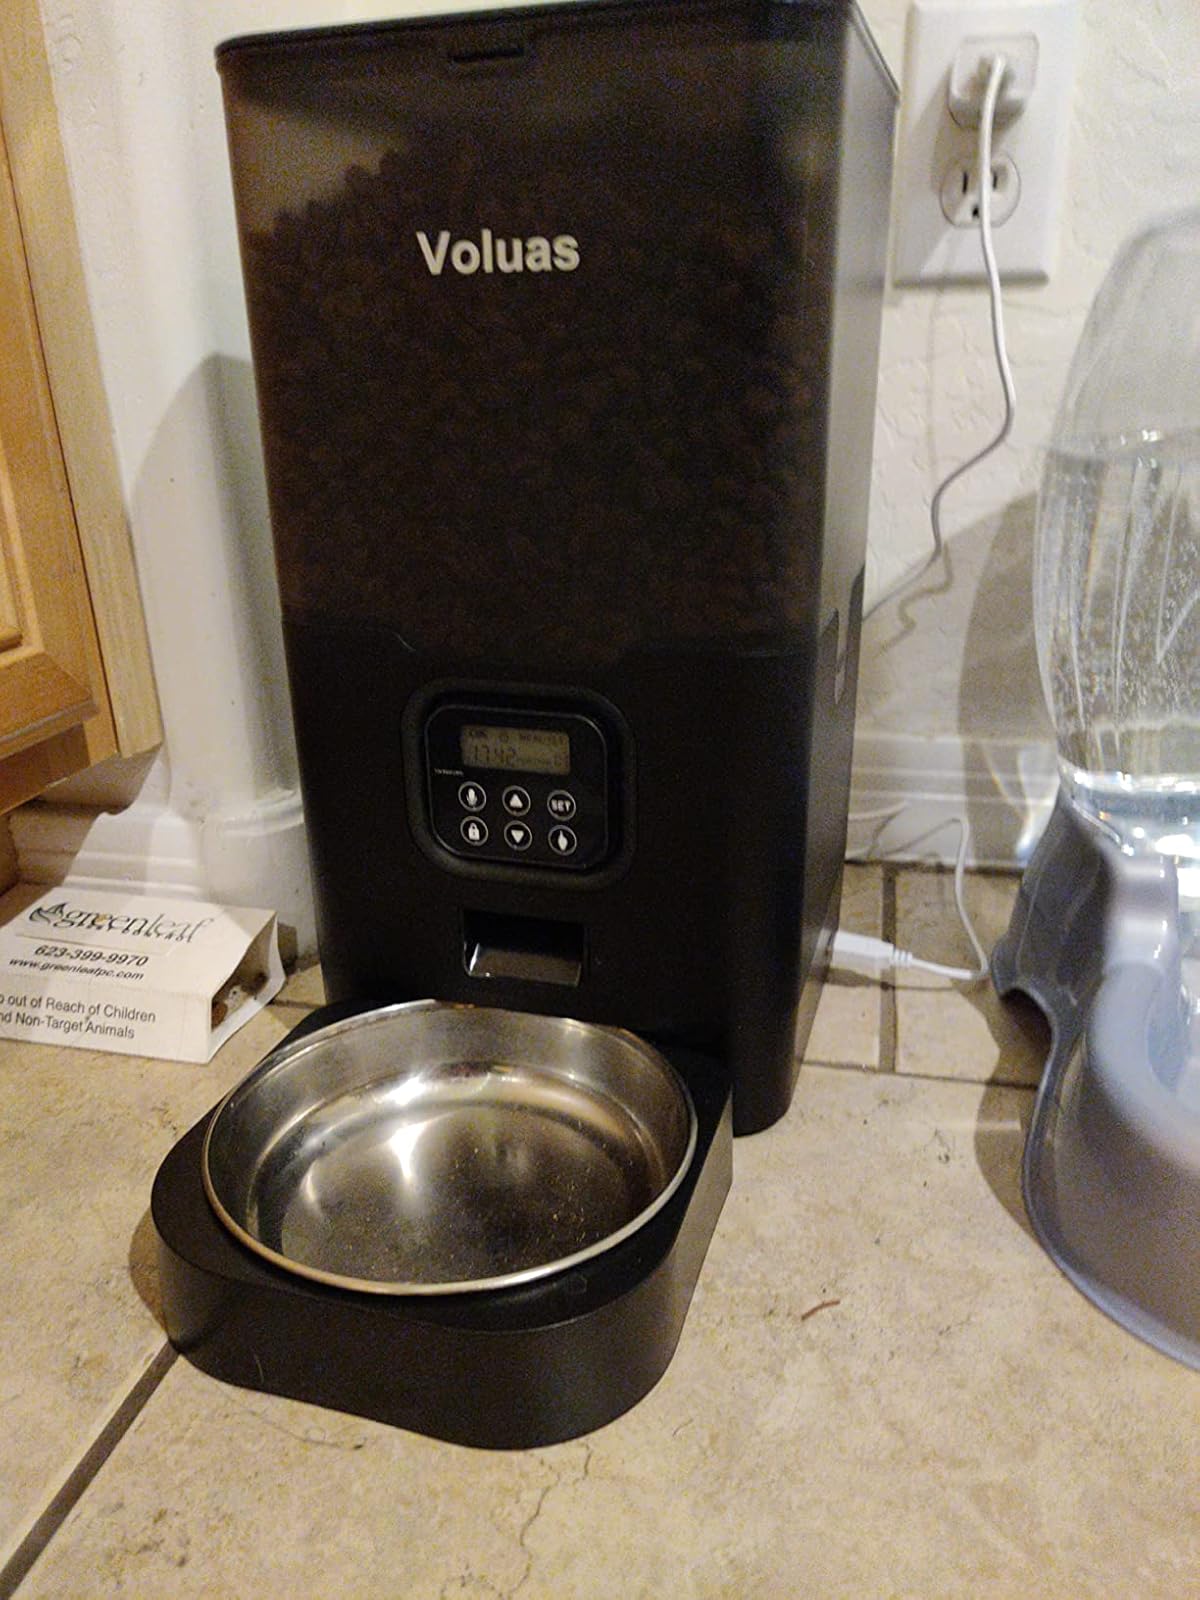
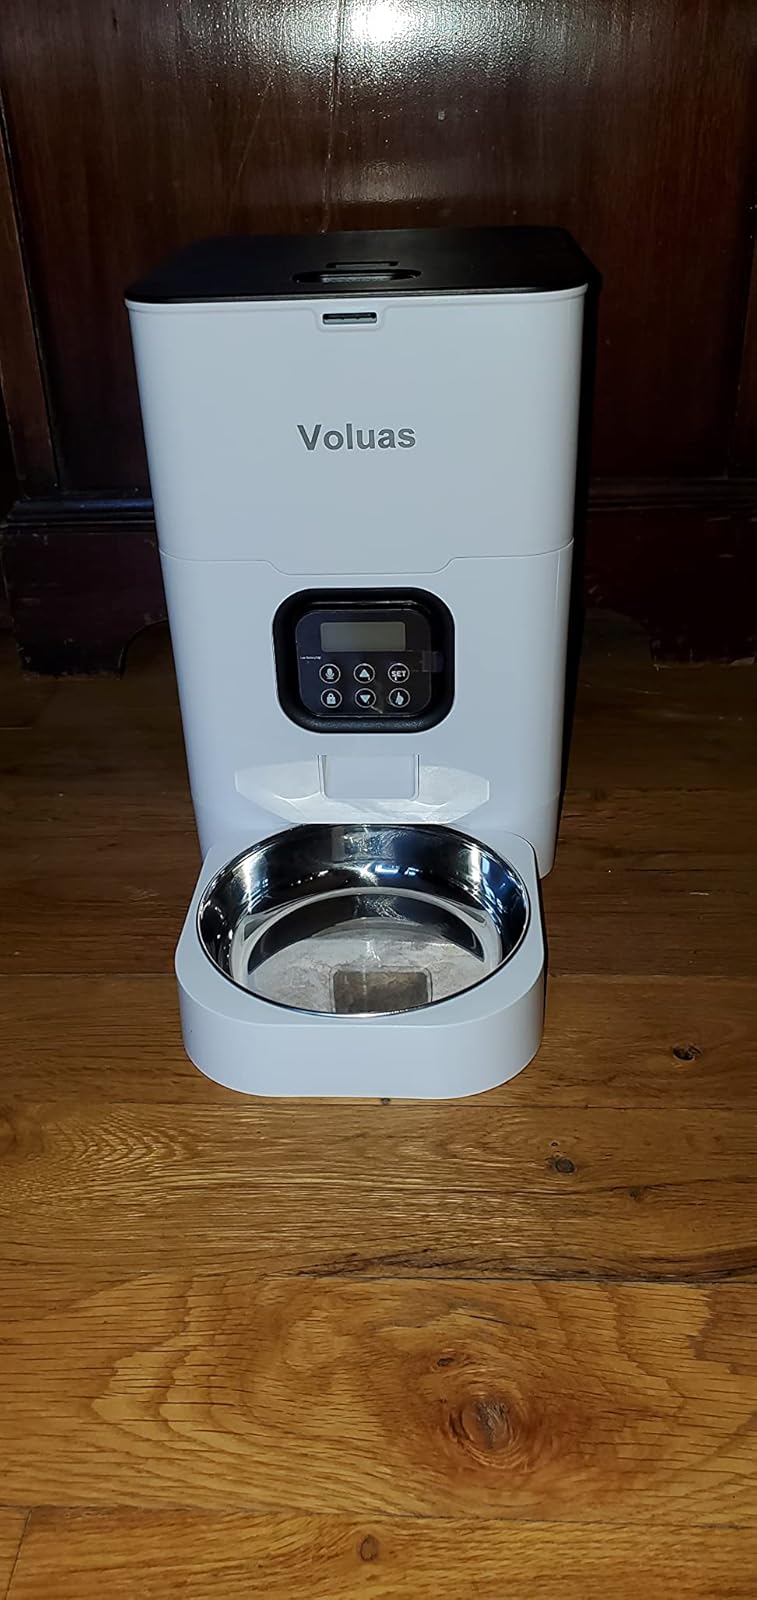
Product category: items_feeder
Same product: no